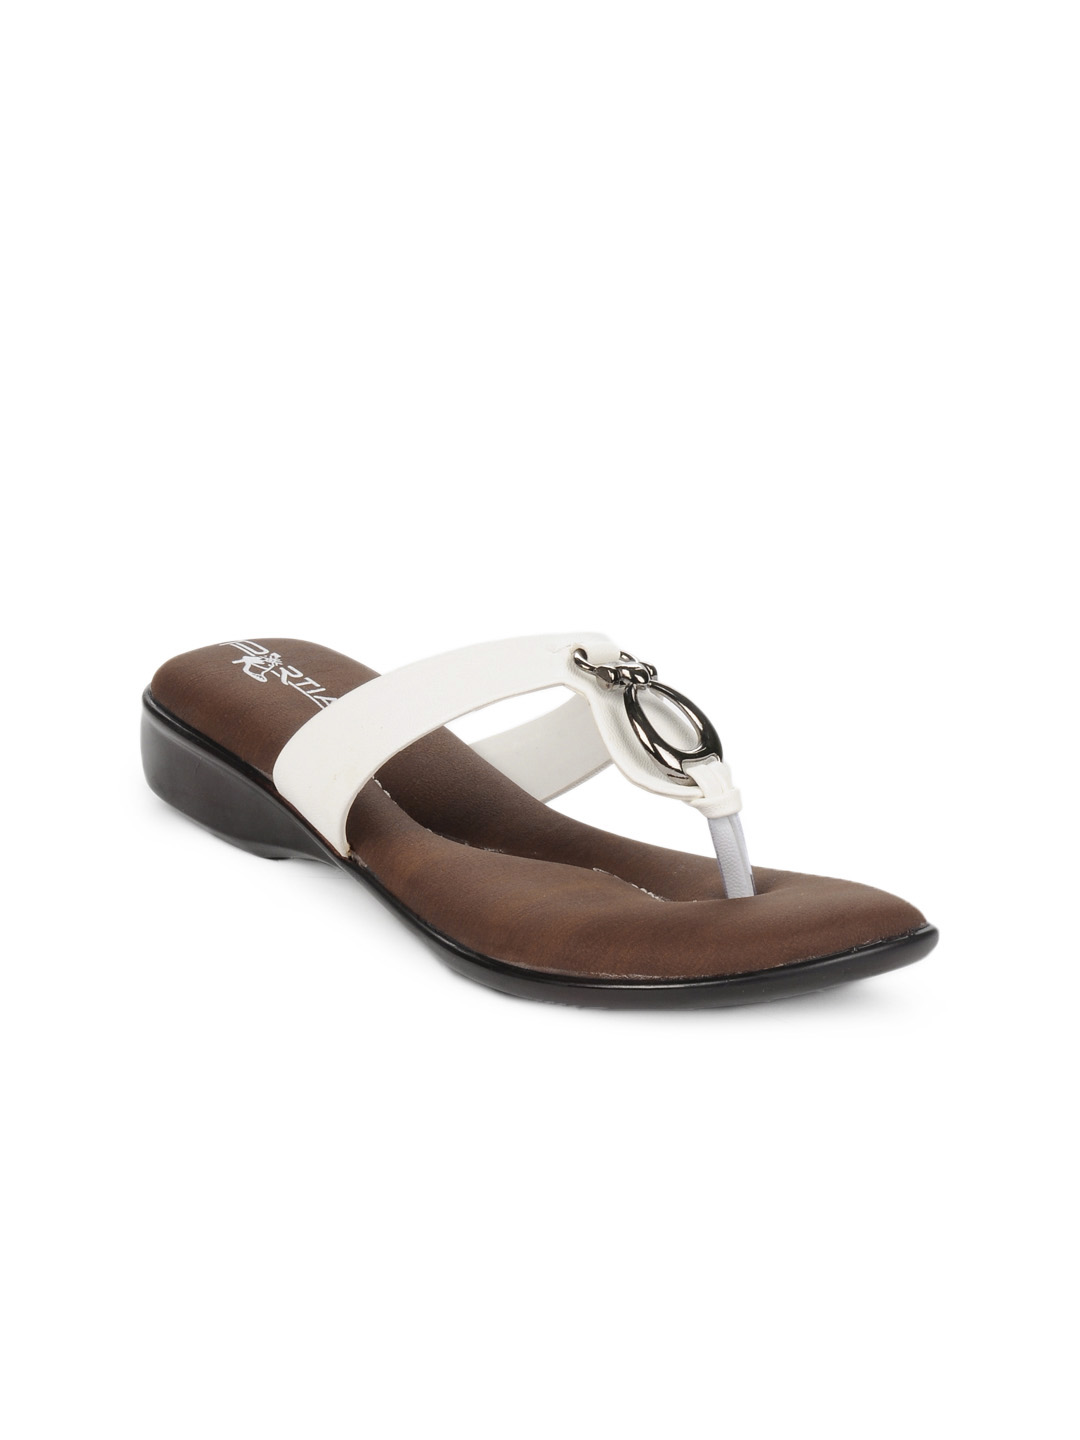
Portia Women White Flats
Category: Footwear / Shoes / Heels
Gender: Women
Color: White
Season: Winter 2012
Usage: Casual